Macaroni penguin

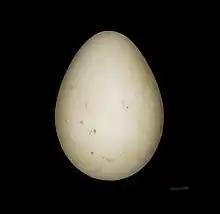
An egg from the Kerguelen Islands

Female macaroni penguins can begin breeding at around five years of age, while the males do not normally breed until at least six years old. Females breed at a younger age because the male population is larger. The surplus of male penguins allows the female penguins to select more experienced male partners as soon as the females are physically able to breed. Commencing a few days after females arrive at the colony, sexual displays are used by males to attract partners and advertise their territory, and by pairs once together at the nest site and at changeover of incubation shifts. In the 'ecstatic display', a penguin bows forward, making loud throbbing sounds, and then extends its head and neck up until its neck and beak are vertical. The bird then waves its head from side to side, braying loudly. Birds also engage in mutual bowing, trumpeting, and preening. Monitoring of pair fidelity at South Georgia has shown around three-quarters of pairs will breed together again the following year.